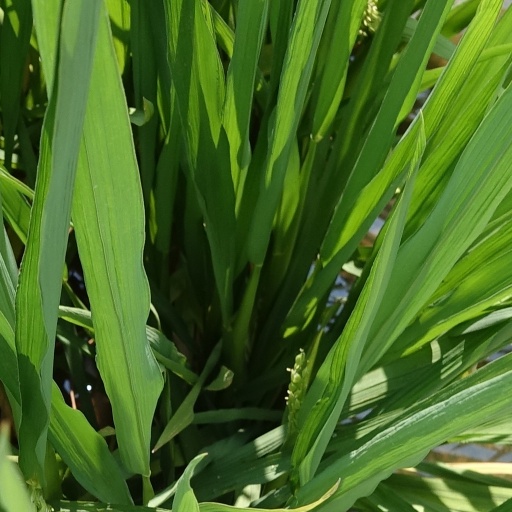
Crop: rice